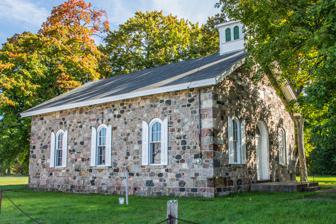
Building: Nottawa Stone School
Country: United States of America
Year built: 1870
United States historic place Nottawa Stone School U.S. National Register of Historic Places Michigan State Historic Site Show map of Michigan Show map of the United States Location 26456 M-86 , Nottawa, Michigan Coordinates 41°55′10″N 85°26′25″W / 41.91944°N 85.44028°W / 41.91944; -85.44028 Area 1 acre (0.40 ha) Built 1870 ( 1870 ) NRHP reference No. 72001309 Added to NRHP January 13, 1972 The Nottawa Stone School is a schoolhouse located at 26456 M-86 (at Filmore Road) near Nottawa, Michigan . It was listed on the National Register of Historic Places in 1972. History In 1870, the previous frame structure serving the local Nottawa school district was deemed too dilapidated to continue service. The director of the district at the time was John W. Schermerhorn; it is believed that Schermerhorn designed the school building after the school he attended as a boy in Schenectady, New York . The school was completed in 1870 for a cost of about $3000. Although originally designed to seat 150 pupils, it probably served around 50 when it first opened. Larger desks were soon installed, reducing the capacity to about 70 students. In the lat 1880s, a second room was added, bringing the total capacity up to about 130 students. The school remained in use until the late 1950s. In 1967, the Kalamazoo Valley Intermediate School System (now the St. Joseph County Intermediate School District) refurbished the school to allow school classes to use the building for a day to re-enact how school was held in the 1870s. As of 2017, this program is still operating. Description The Nottawa Stone School is a single-story building containing two sections connected together in an L-shape and a small rear addition. Both main sections were originally built to house a single classroom, and the addition to house restrooms and storage. The original section of the school is built from fieldstone and measures 48 feet by 34 feet. The second portion is built from brick and measures 35 feet by 22 feet. The stone section is  gable-roofed and has rounded, arched door and windows. On the interior of the original section, a c. 1870 rural school is set up. It contains slate blackboards, a raised platform for the teacher, wainscoting on the walls, and an oiled wood floor. The later brick portion contains a country store display. References